T. Gwynn Jones

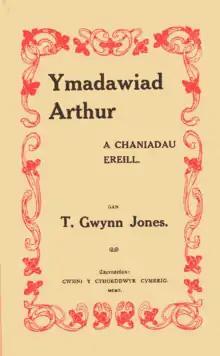
Cover of "Ymadawiad Arthur a Chaniadau Eraill", a collection of poems in Welsh by T. Gwynn Jones (Caernarfon, 1910).

Always of a fragile physical disposition, Jones was unable to take up a scholarship to Oxford University due to one of many bouts of ill health which were to plague him throughout his life. He instead moved to Caernarfon and took up journalism, writing for a number of newspapers in both English and Welsh. By 1890 he was a sub-editor on the Welsh-language newspaper "Baner ac Amserau Cymru" ("Y Faner"). His first novel, "Gwedi Brad a Gofid" was serialised in 1898 and he would be writing novels more or less continuously for the next decade; his greatest ambition however had always been to be a poet, and many of his poems appeared in various publications. His first collection of poetry, "Gwlad y Gân", was met with mixed reviews, a fact probably not helped by the fact that the title poem satirised the Welsh literary establishment and Eisteddfod tradition.